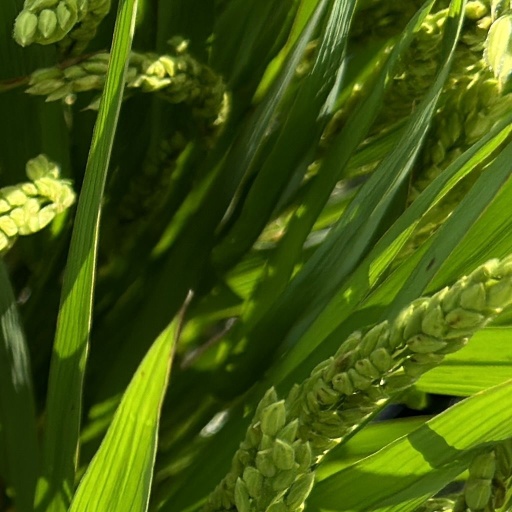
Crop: rice